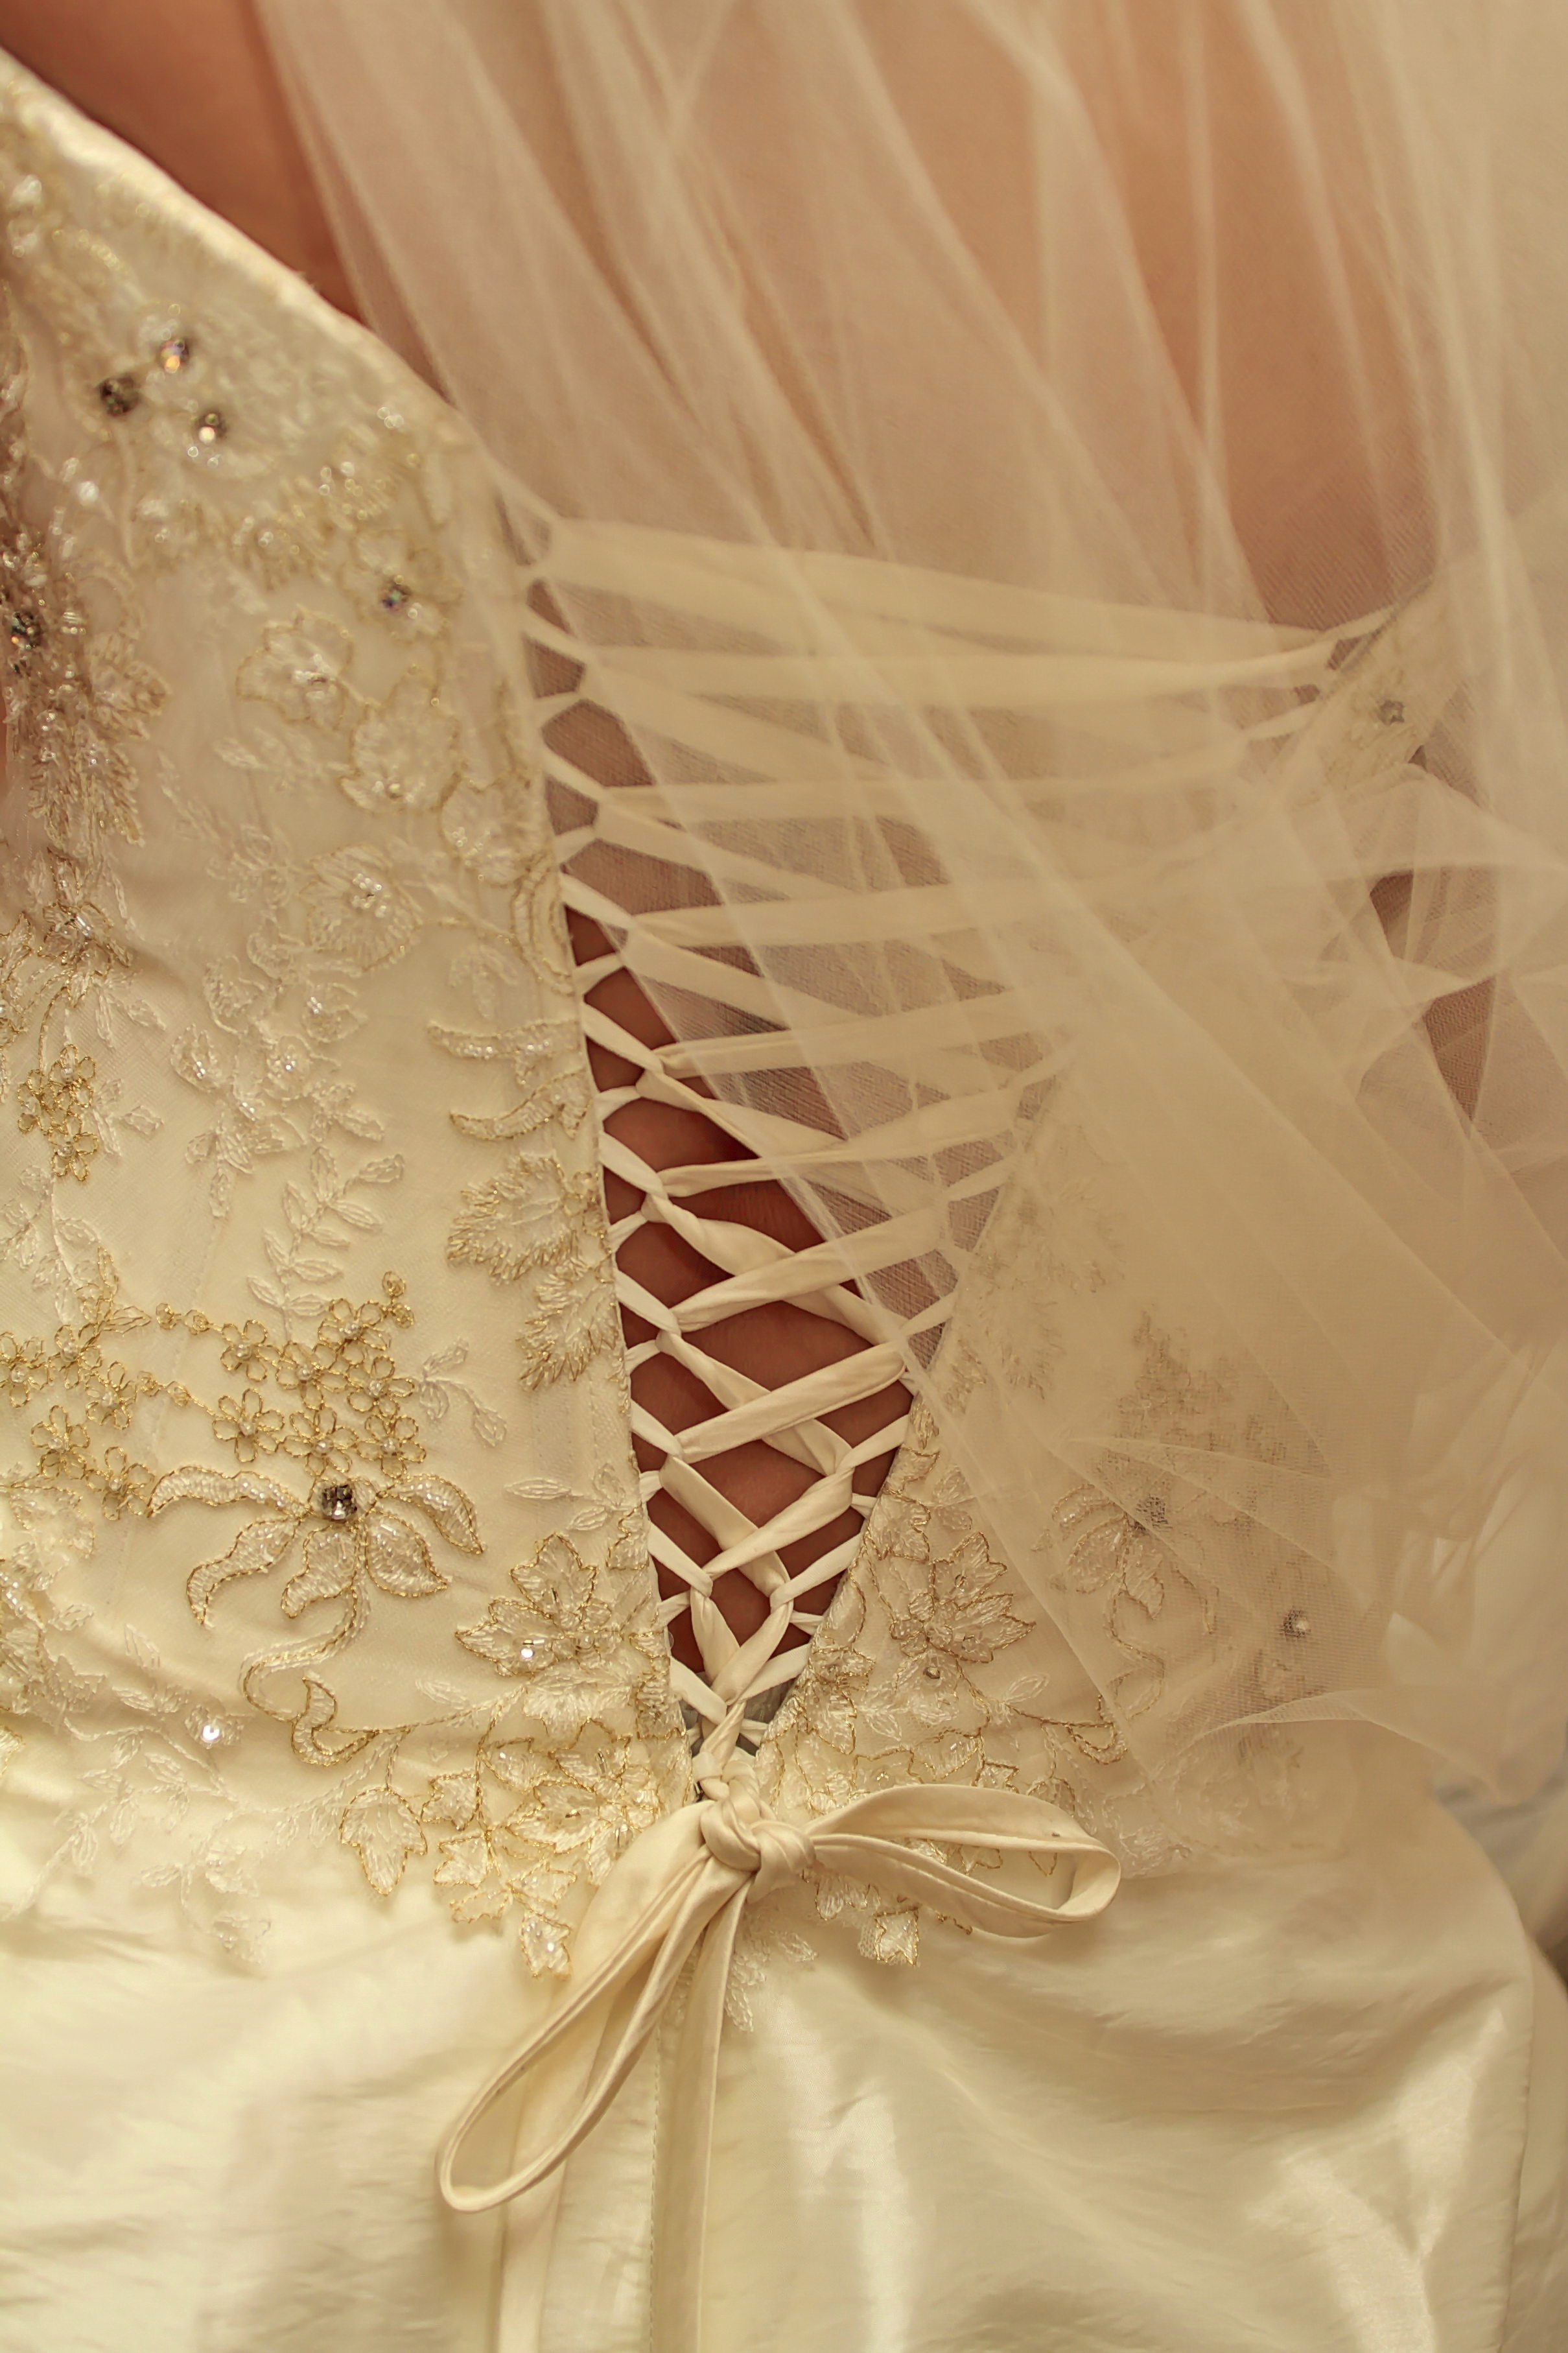
cloth, bridal clothing, gown, wedding dress, bridal accessory, dress, bride, bridal veil, lace, veil, embellishment, peach, wedding ceremony supply